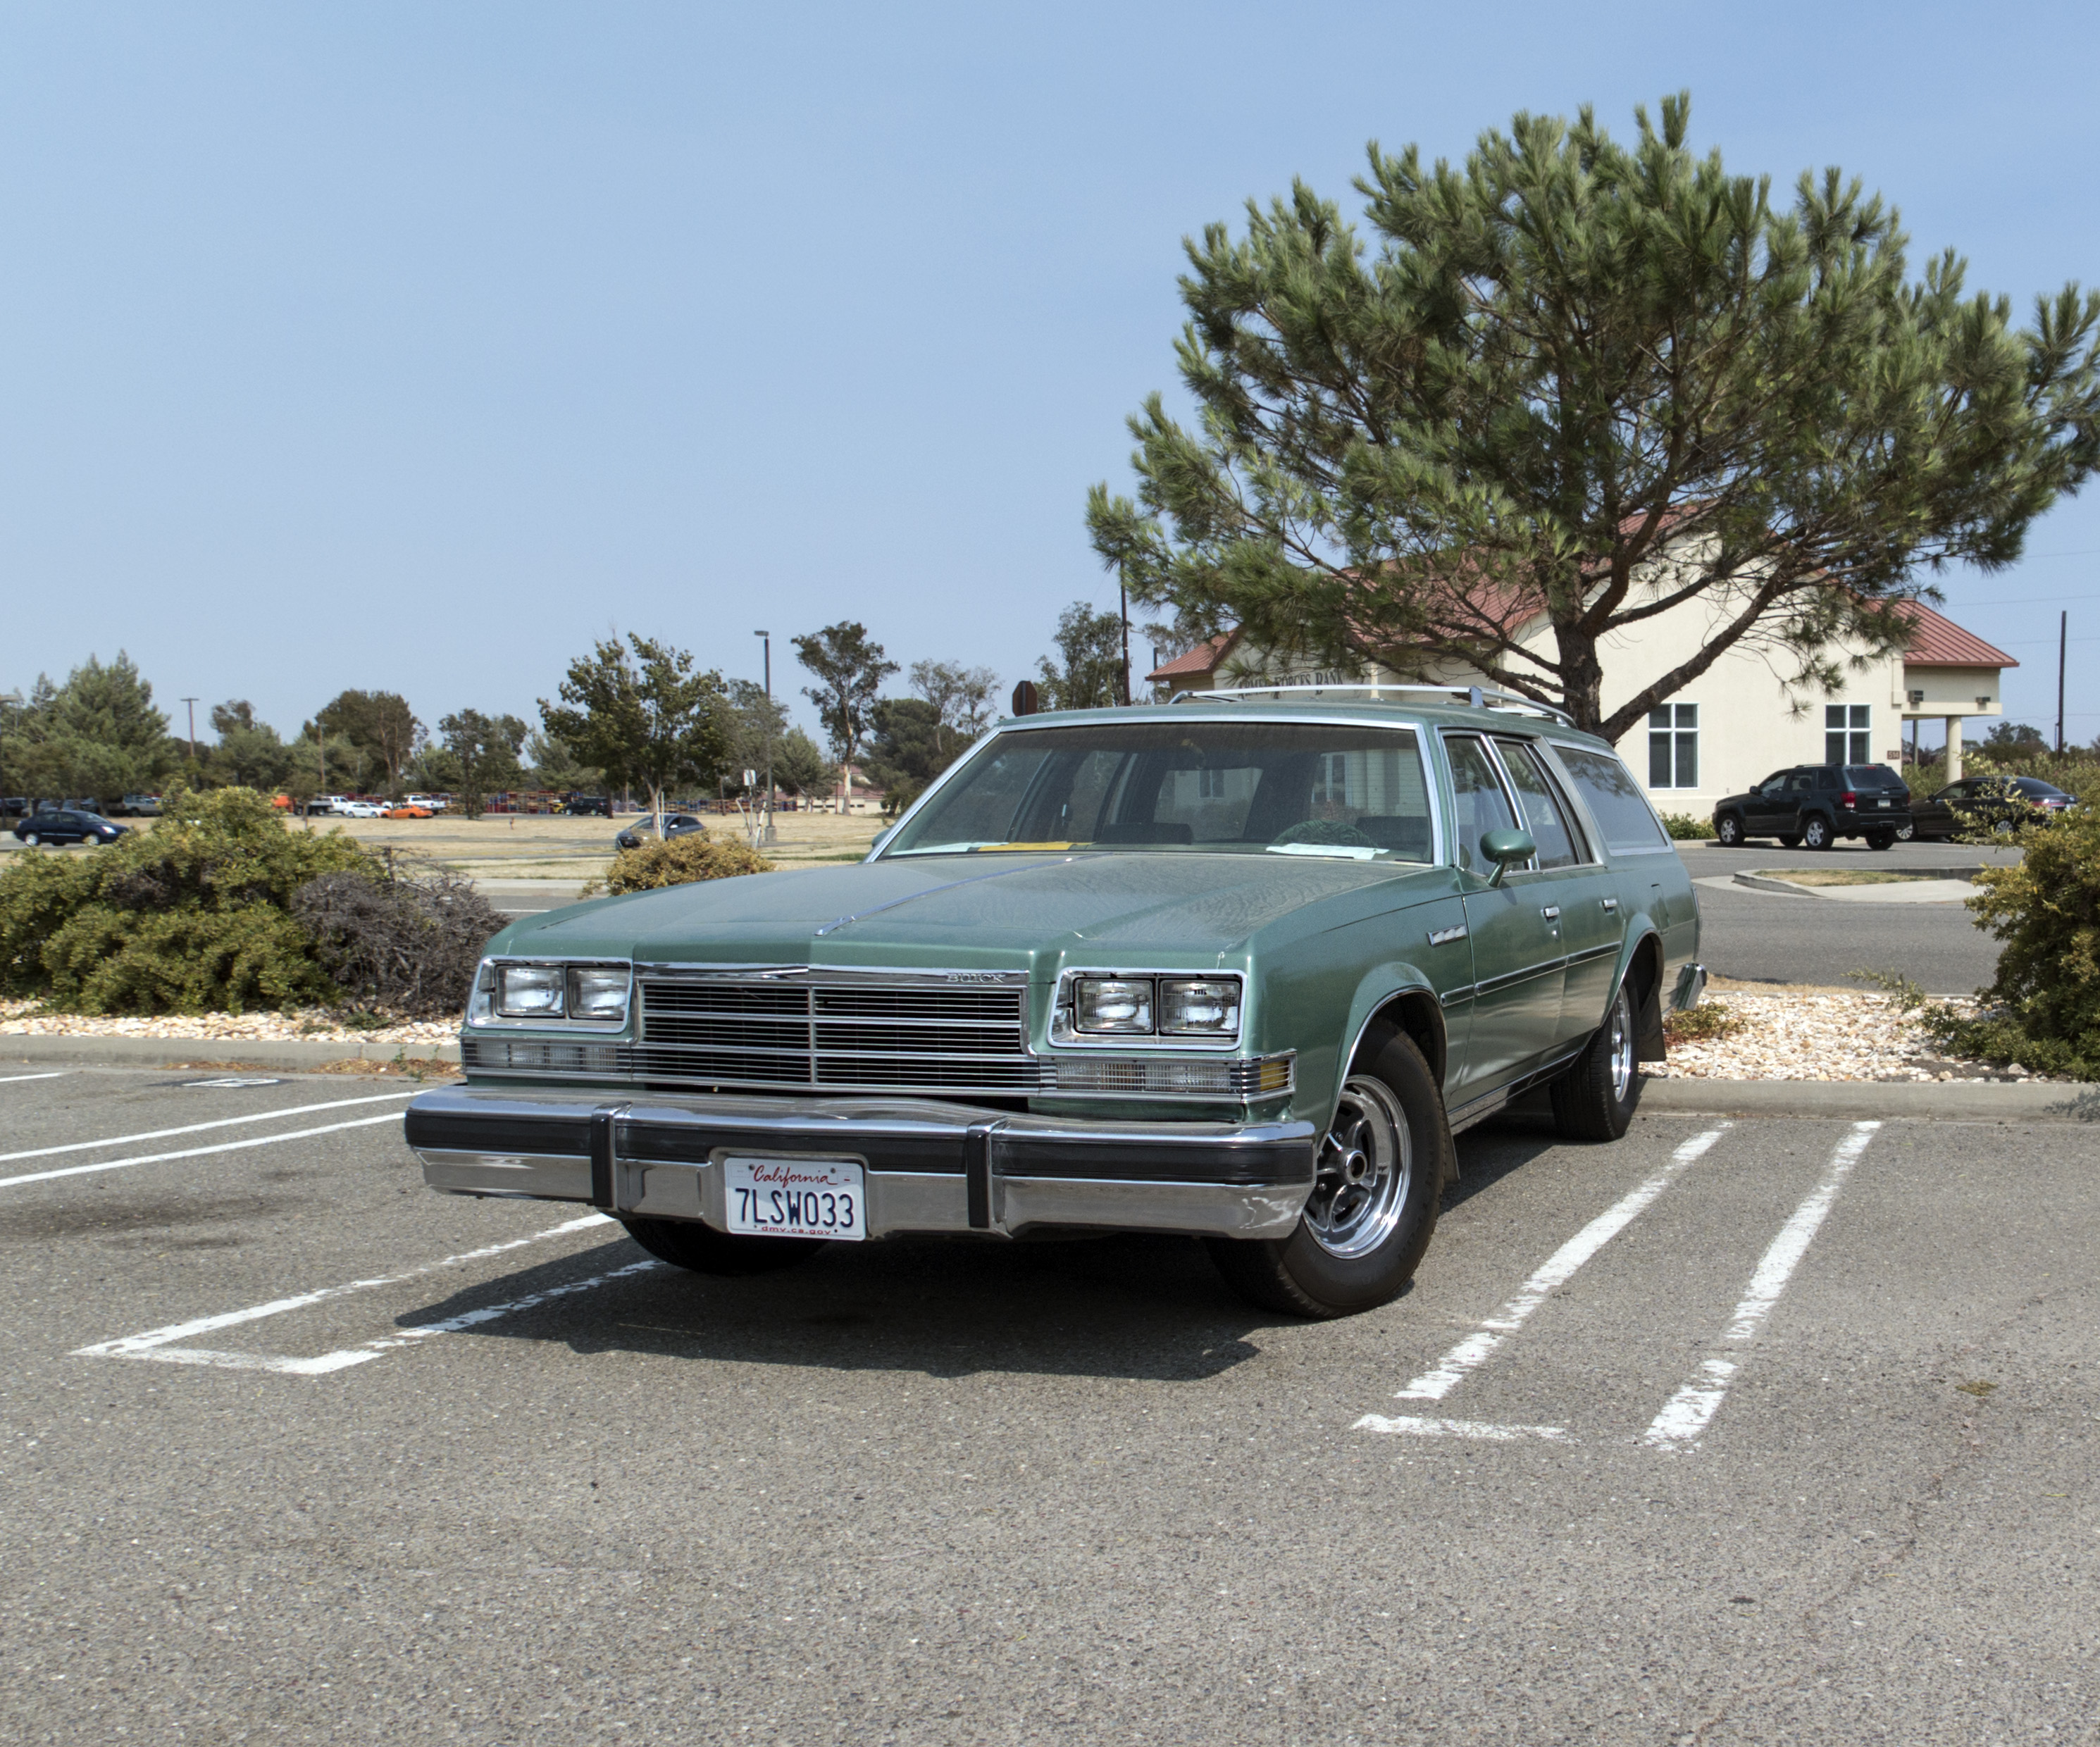
car, green, vehicle, 2015, sedan, buick, 365, stationwagon, 3652015imstillstanding, 1978buickelectra, land vehicle, automobile make, automotive exterior, luxury vehicle, full size car